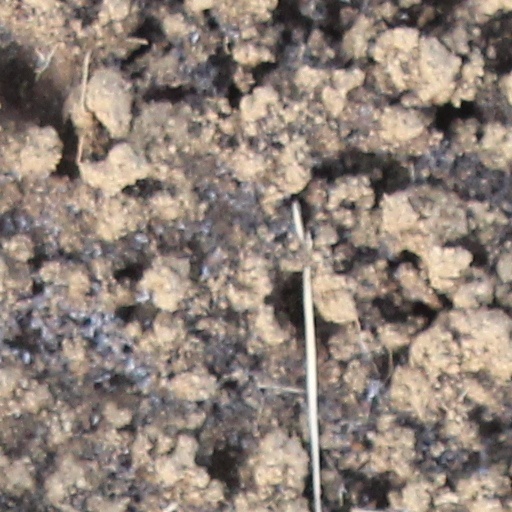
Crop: wheat